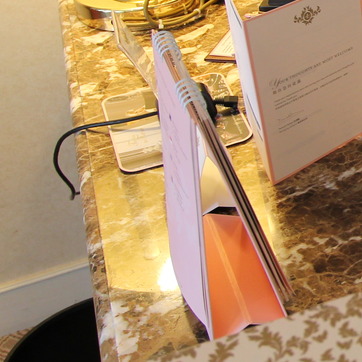
Material: paper